Draken (movie theater)

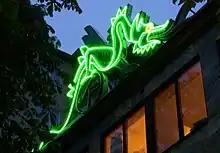
The outdoor Dragon neon sign

Draken (English: The Dragon) was a cinema and music venue located in Stockholm, Sweden. It opened in 1938 as one of Stockholm's biggest cinemas, featuring a capacity of 1,125 people. The architect was Ernst Grönwall with assistance of Olle Zetterberg. The neon sign outside was drawn by the artist Ragnar Person and made by Ruben Morne. It became one of the best known neon signs in Sweden.